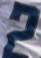
Number: 2